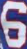
Number: 6